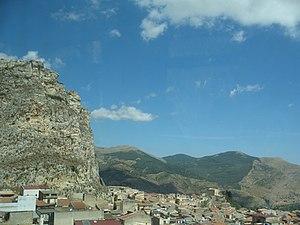
Corleone est une commune italienne de la province de Palerme en Sicile, notamment célèbre pour être un terreau de mafieux dont les chefs Toto Riina, patron du clan des Corleonesi qui a ensanglanté la Sicile dans les années 1980 et 1990, ainsi que celui de son successeur Bernardo Provenzano et de bien d'autres moins célèbres avant eux. Également célèbre pour avoir donné son nom au Parrain du roman de Mario Puzo publié en 1969 et à son adaptation cinématographique par Francis Ford Coppola sorti en 1972.